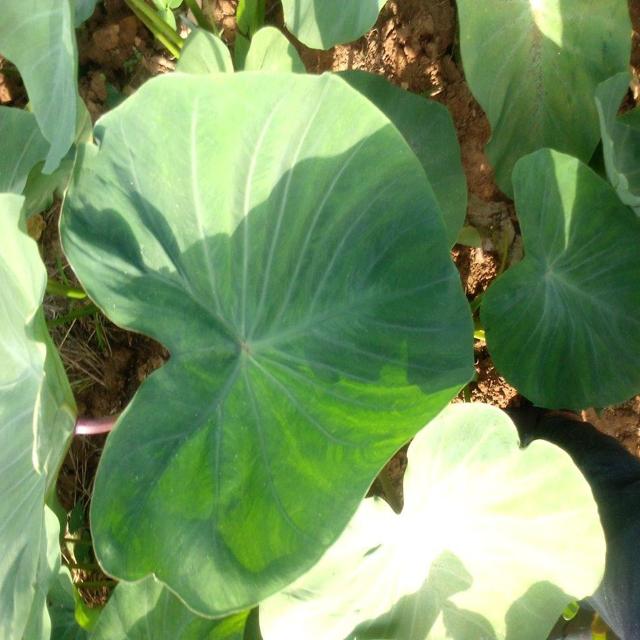
Label: Healthy